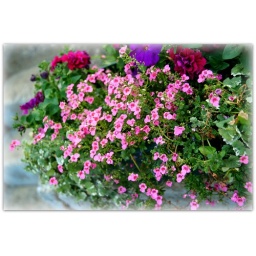
I'm falling behind on my photo of the day project. This is a basket of flowers in my yard.